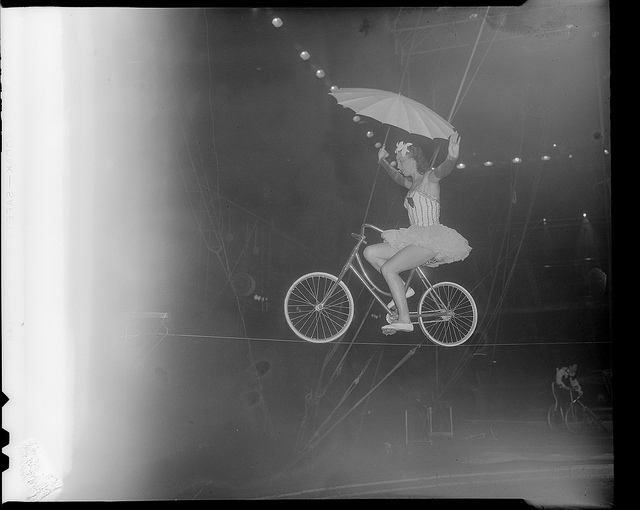
user: Given an image and a question. Answer the question in a short answer. Question: What era was this picture taken? Short Answer:
assistant: black and white